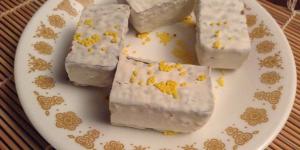
brownies de chocolate blanco sin gluten